Shmuel Erlich

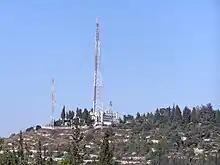
Psychiatric Hospital Eitanim

Shmuel Erlich studied psychology at the City College of New York (CCNY) where he graduated in 1959 with a Bachelor's degree. In 1965 he received his doctorate in clinical psychology at New York University (NYU). From 1965 to 1967 he was granted a post-graduate scholarship from the National Institute of Mental Health (NIMH) which made it possible for him to do research in clinical psychology at the Austen Riggs Center in Stockbridge, Massachusetts. Already certified as a clinical psychologist, he received another certificate in 1971 in which the American Board of Professional Psychology (ABPP) elected him as the best in his profession. That same year he was certified by the "Israel Psychological Association" as a Supervisor for Psychotherapy and Psychodiagnostics. In 1972 he became lecturer in clinical psychology at the Hebrew University of Jerusalem. In 1983 he completed his training as psychoanalyst at the "Israeli Institute of Psychoanalysis", initially receiving the basic membership in the "Israel Psychoanalytic Society (IPS)" and in 1985 the so-called full membership. Since 1987 he has been a training analyst. In 1985 he was a founding member of "OFEK", the Israeli Association for the Study of Groups and Organizational Processes. After Eric Miller had led the first two conferences of "OFEK", Erlich became director of the following four. From 1993 to 1997 he was Chairman of the "Education Committee" of the Psychoanalytic Institute and of the Professional Society in Israel. From 1999 to 2002 he was President of IPS.